Kerim Zengin

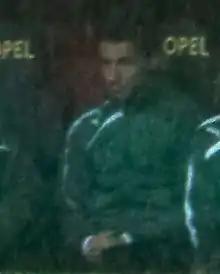
Zengin in 2014

Kerim Zengin (born 13 April 1985) is a Turkish former professional footballer who played as a right-back or winger. He is a former youth international, earning caps at levels from the U-17s up to the Turkey national under-21 football team.